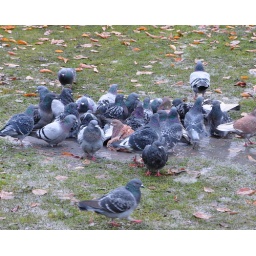
A group of feral pigeons having a bath in the melted snow water